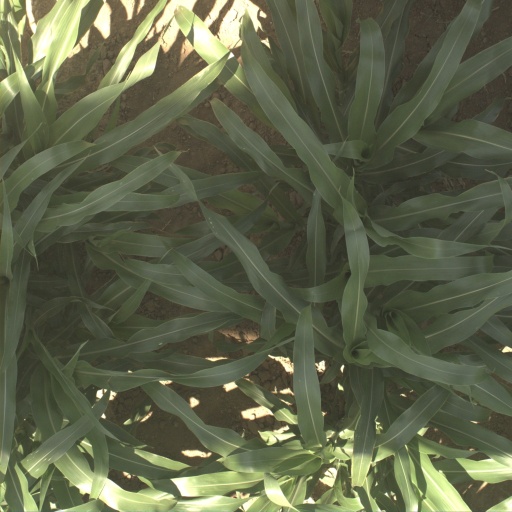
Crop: sorghum